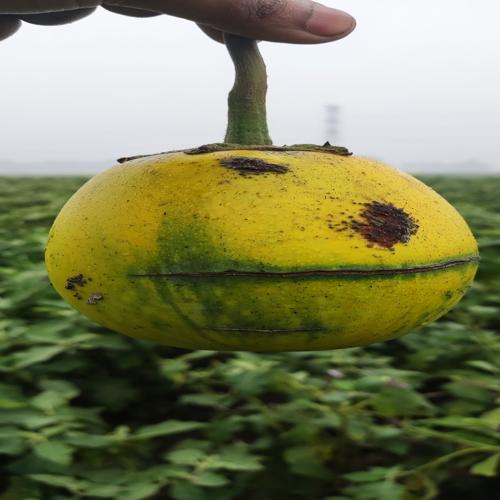
Label: Brinjal Fruit Creaking